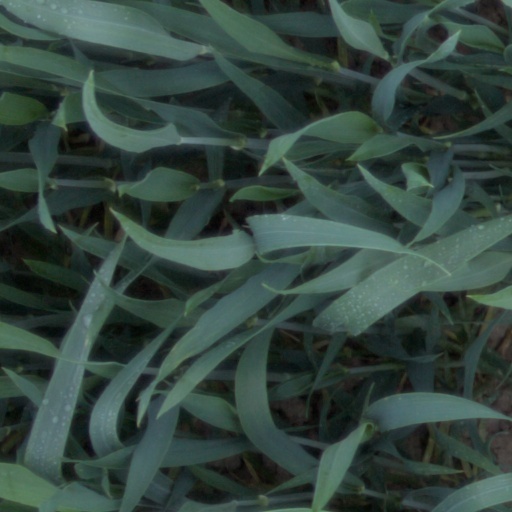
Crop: wheat